Rhubarb (1951 film)

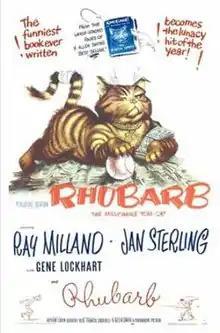

Rhubarb is a 1951 screwball comedy noir film adapted from the 1946 novel "Rhubarb" by humorist H. Allen Smith. Directed by Arthur Lubin, the movie stars the cat Orangey, along with Ray Milland and Jan Sterling. Cinematography was by Lionel Lindon. The supporting cast features William Frawley and Gene Lockhart.